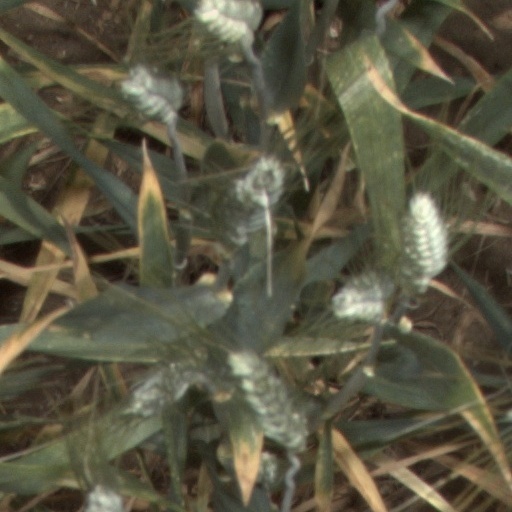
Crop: wheat